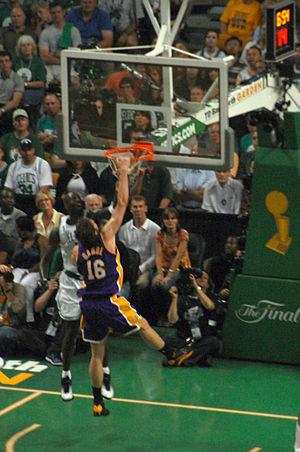
Pau Gasol Sáez, né le 6 juillet 1980 à Barcelone, est un joueur de basket-ball espagnol évoluant au poste de pivot voire d'ailier fort. Après avoir commencé sa carrière professionnelle en Espagne, avec le FC Barcelone, club avec lequel il remporte un titre de champion d'Espagne et une Coupe du Roi, il rejoint la NBA en 2001, d'abord chez les Grizzlies de Memphis, puis avec les Lakers de Los Angeles, suivi des Bulls de Chicago et finalement avec les Spurs de San Antonio. Avec les Lakers, il remporte deux titres de champion de la NBA, en 2009 et 2010. Son palmarès avec l'équipe d'Espagne comprend un titre de champion du monde en 2006 et trois titres de champion d'Europe - en 2009, 2011 et 2015. Il dispute deux finales olympiques, en 2008 et 2012, toutes deux perdues face aux États-Unis.